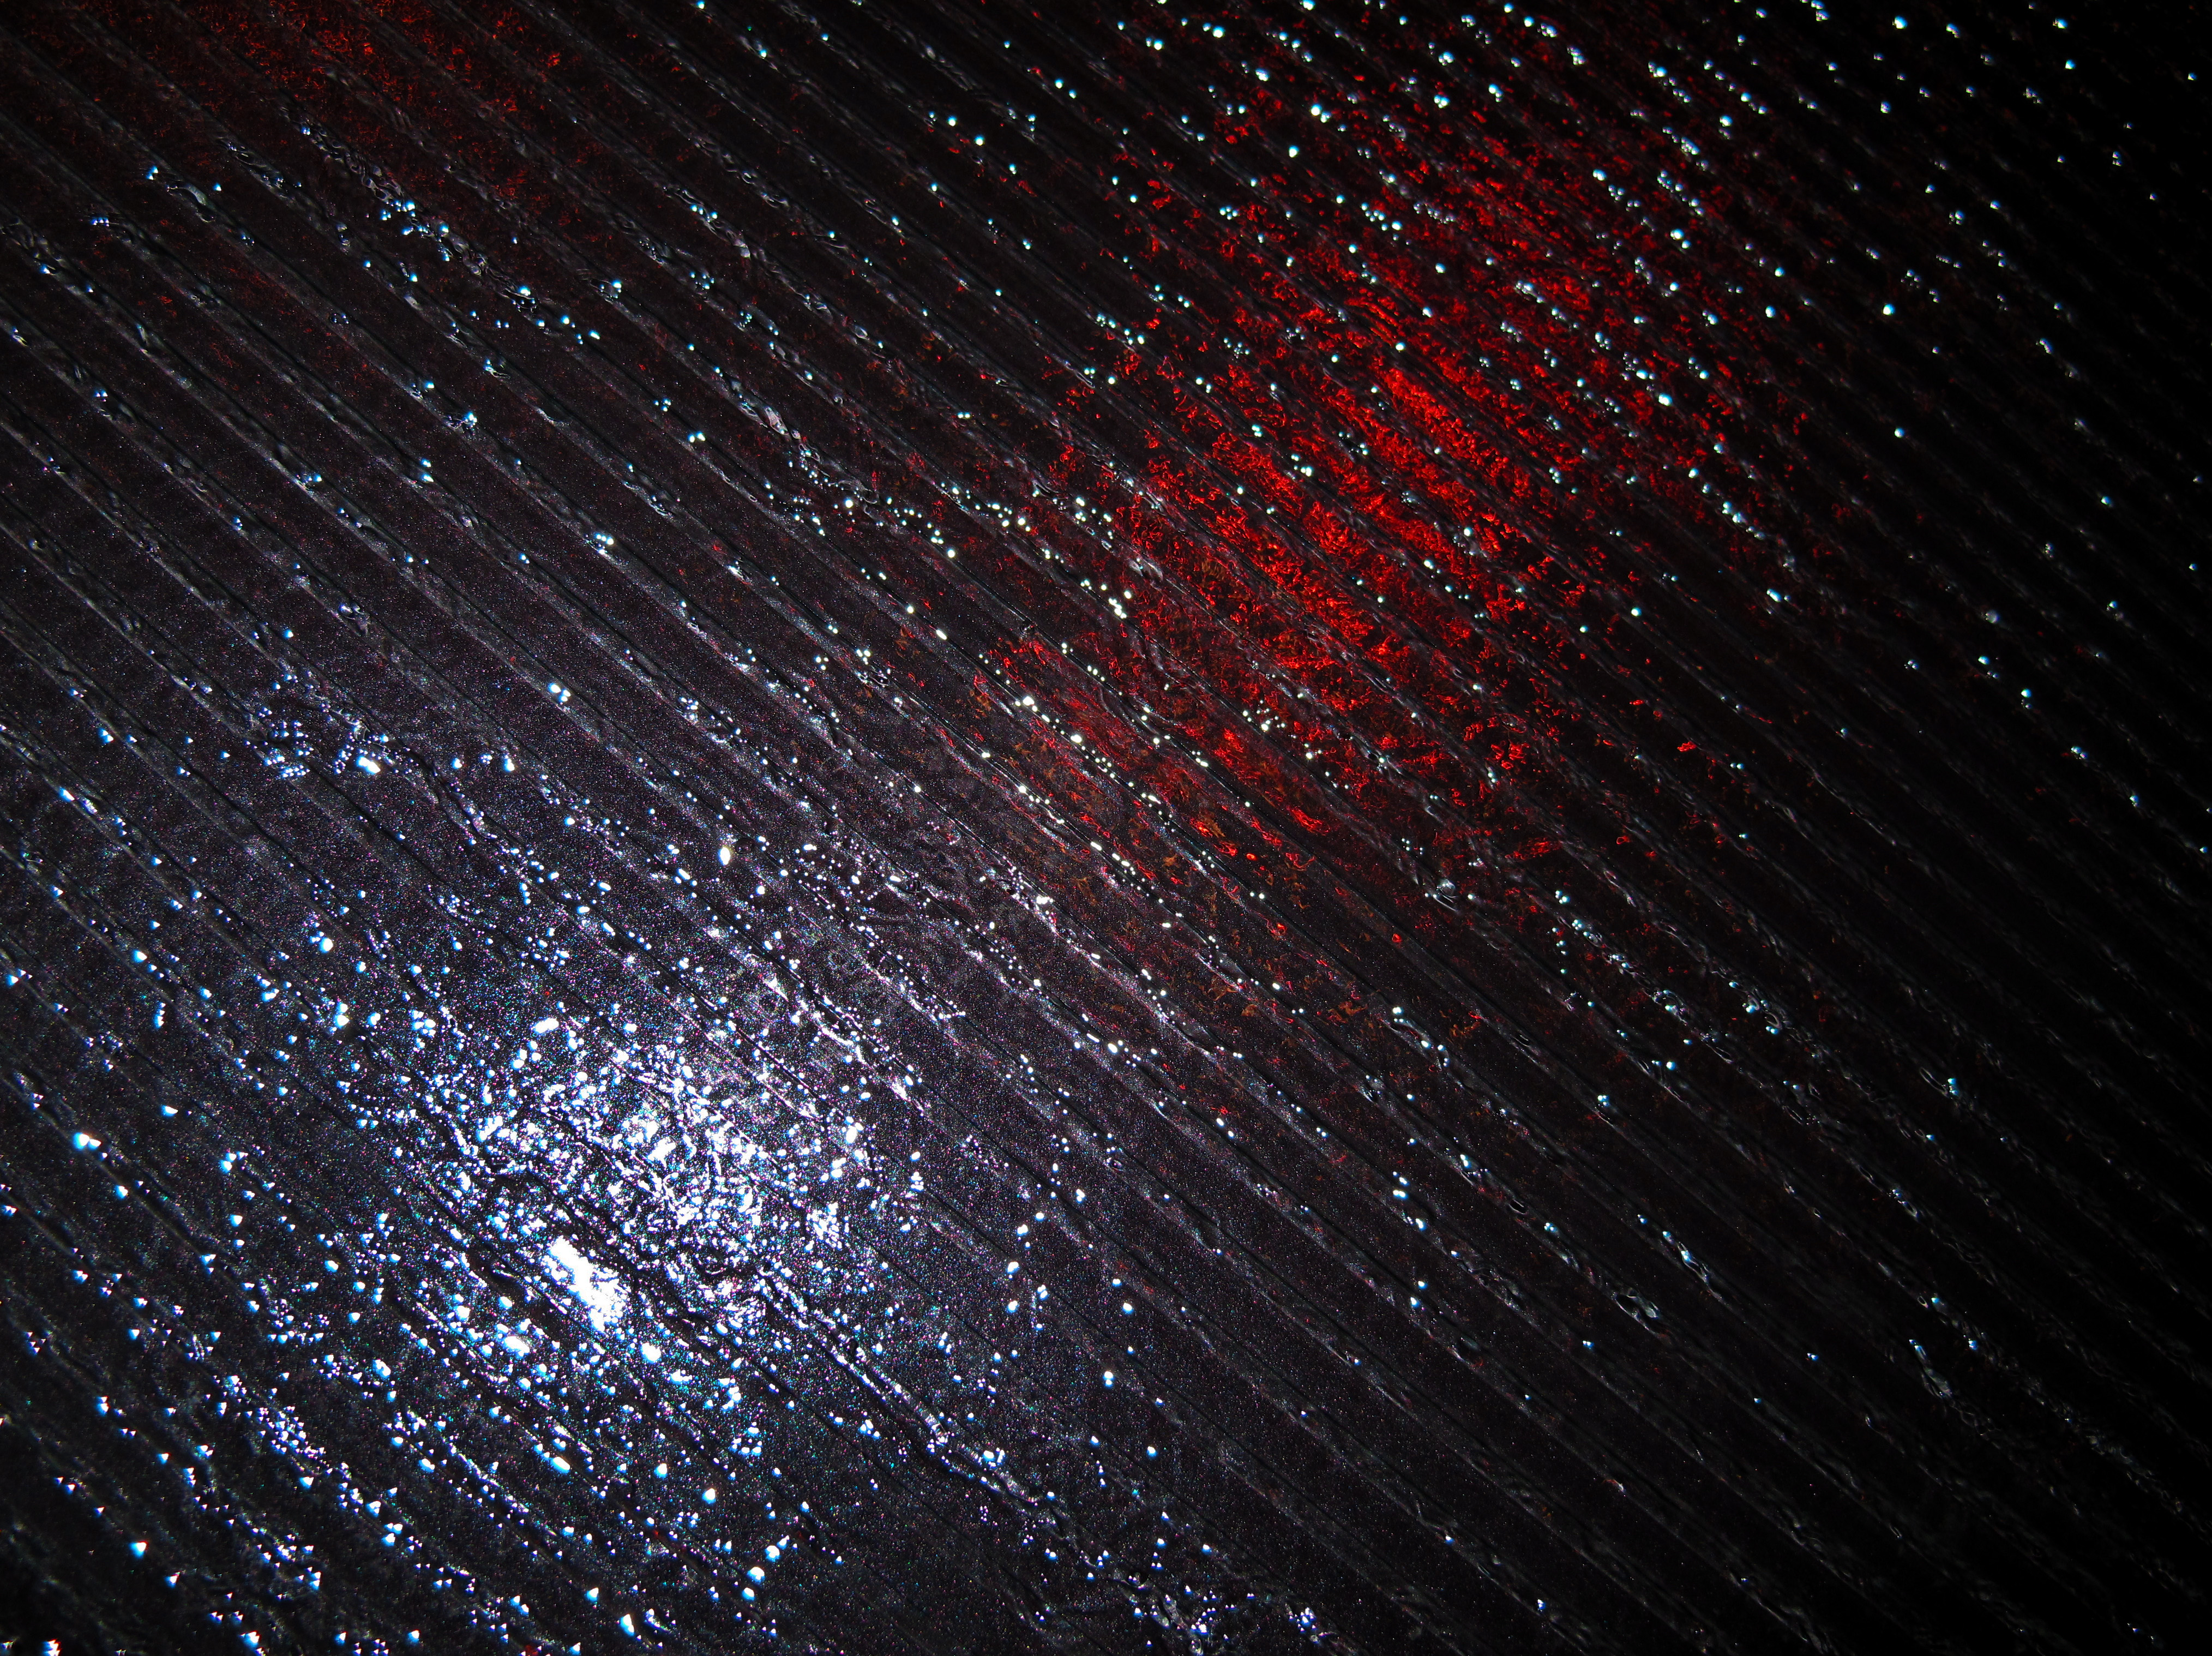
galaxy, california, outer space, astronomy, sacramento, astronomical object, geological phenomenon